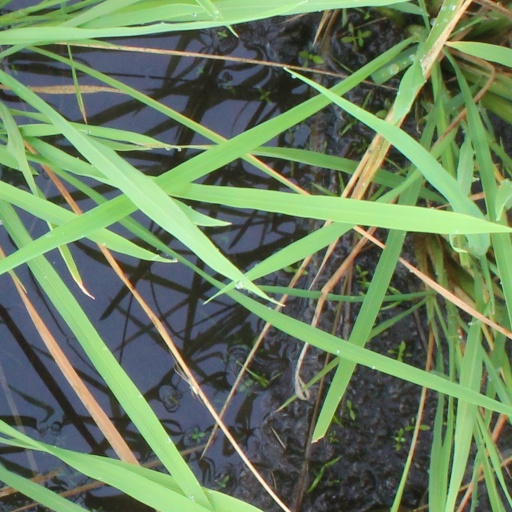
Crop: rice